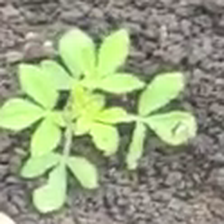
Weed species: Sicklepod_(Senna obtusifolia)